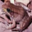
Label: frog